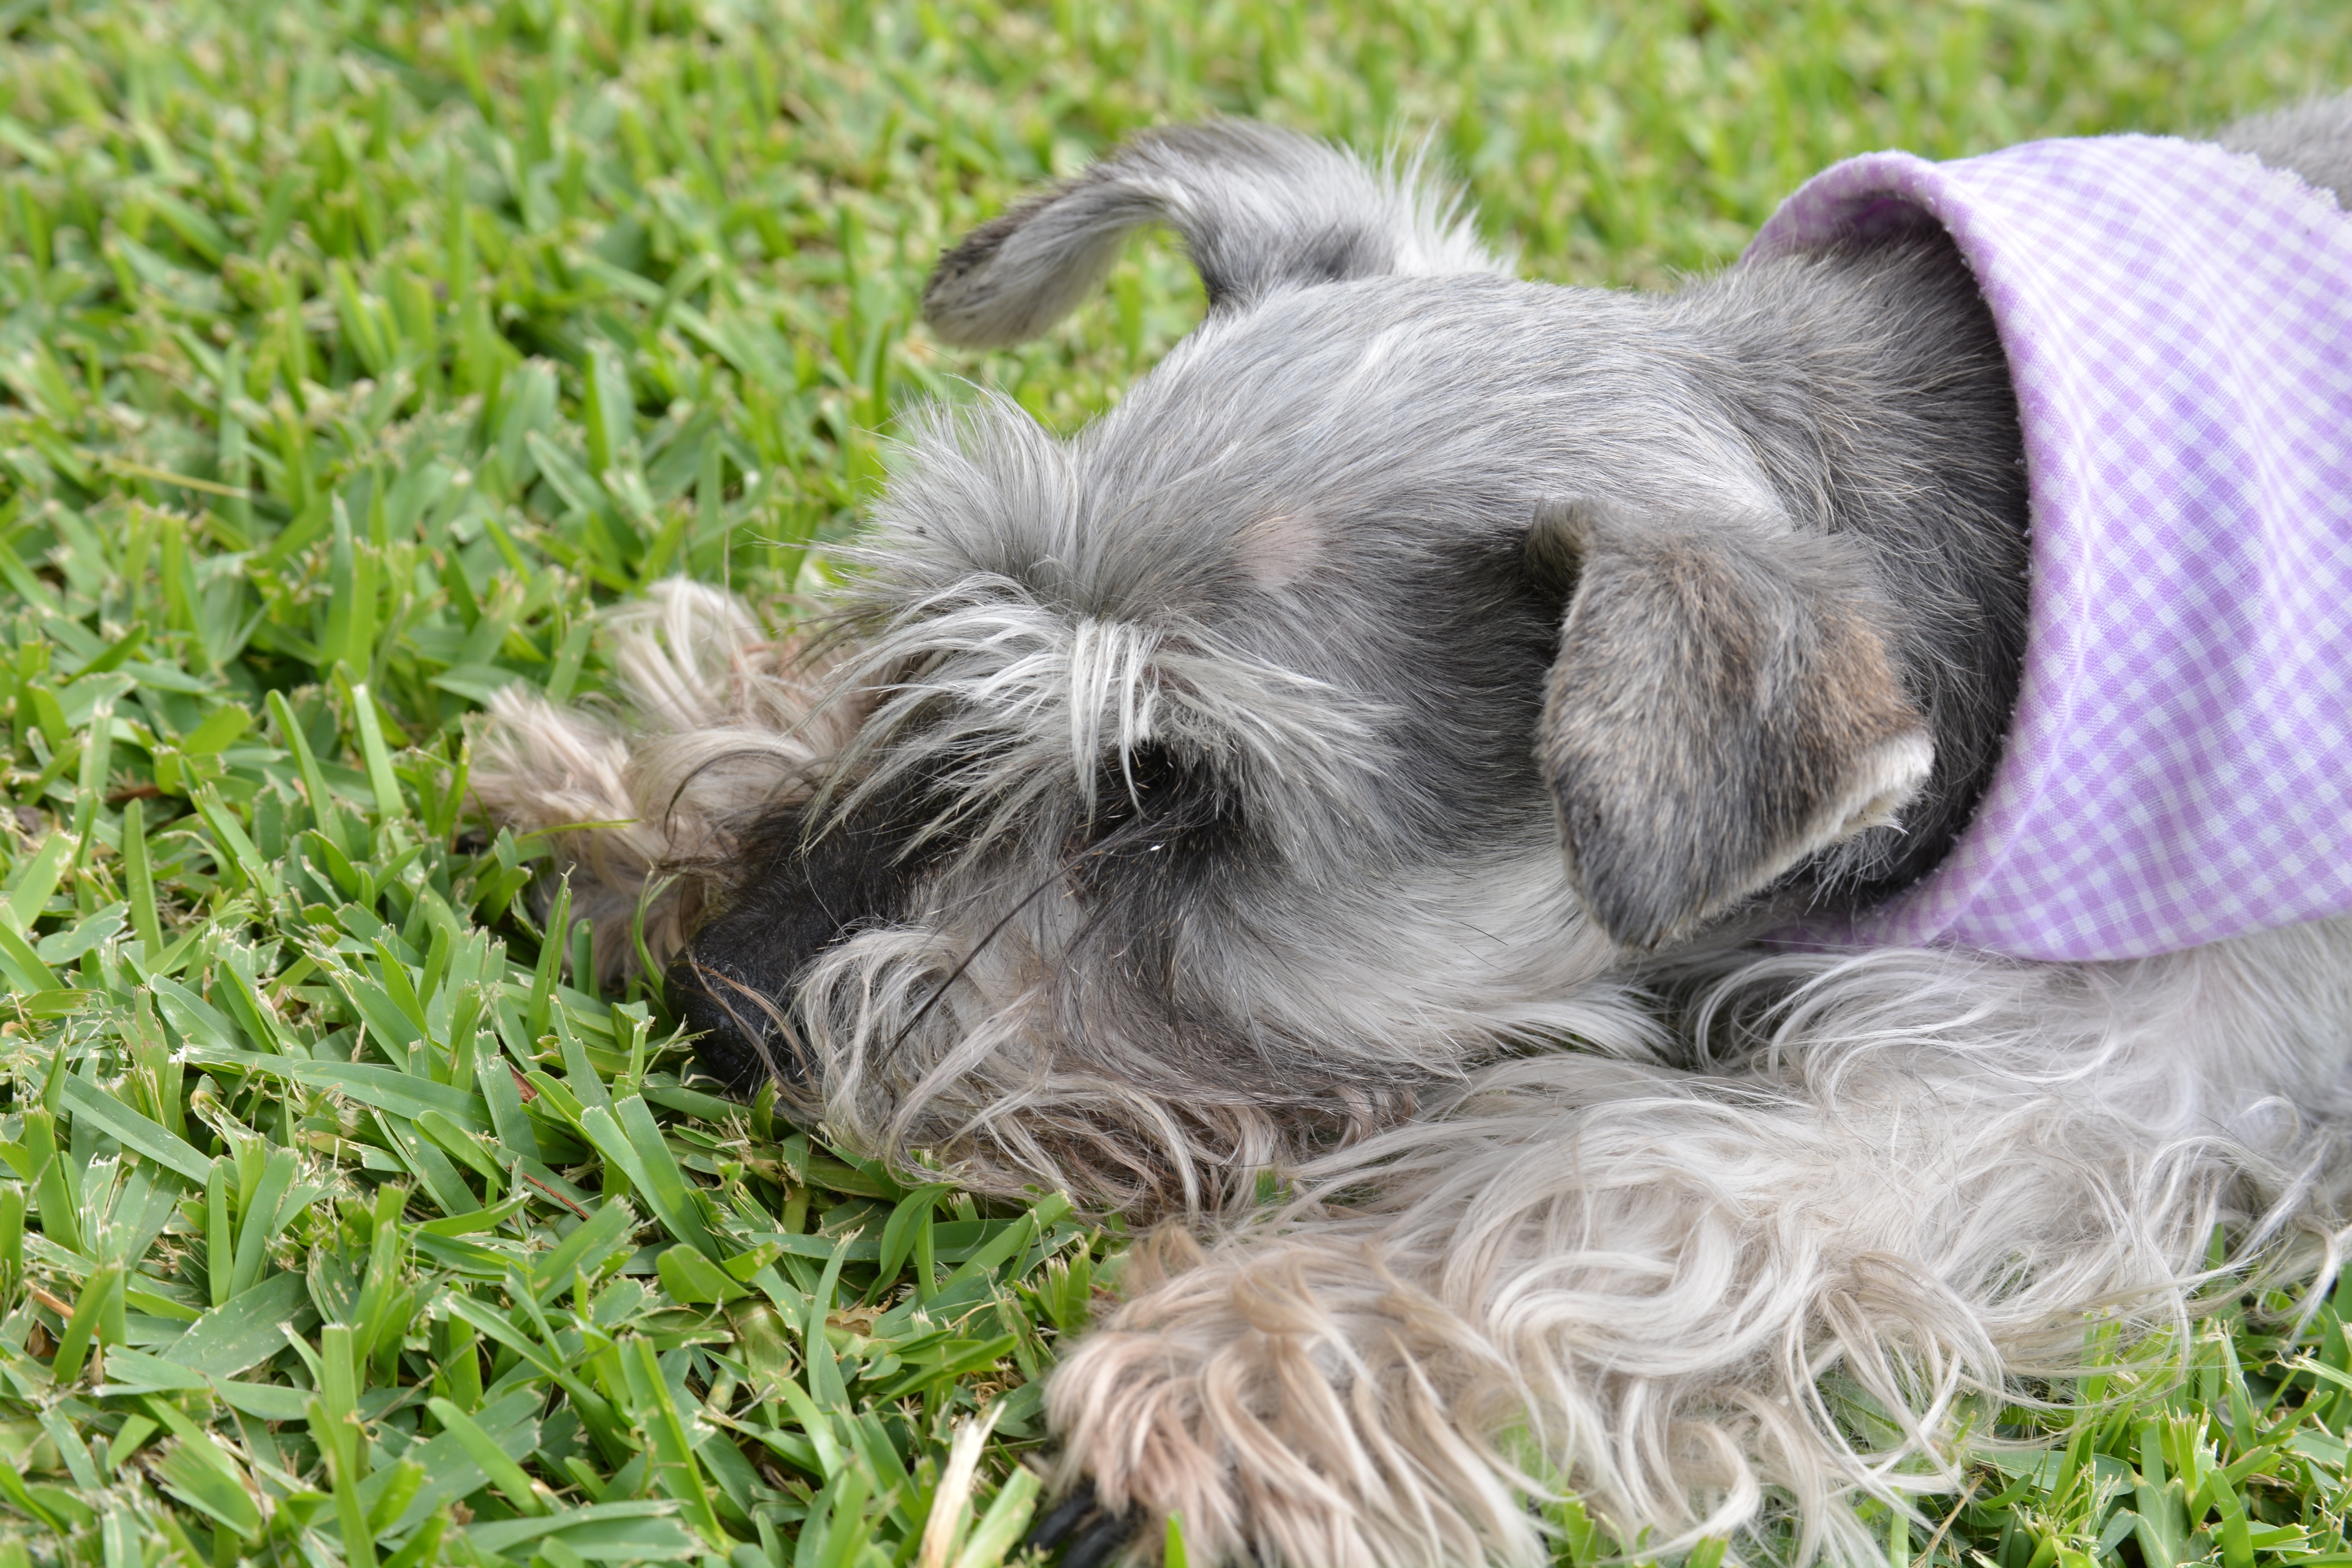
grass, lawn, puppy, dog, animal, pet, park, mammal, friend, national, vertebrate, schnauzer, miniature schnauzer, dog breed, terrier, yorkshire terrier, cairn terrier, dog like mammal, carnivoran, schnoodle, the lie